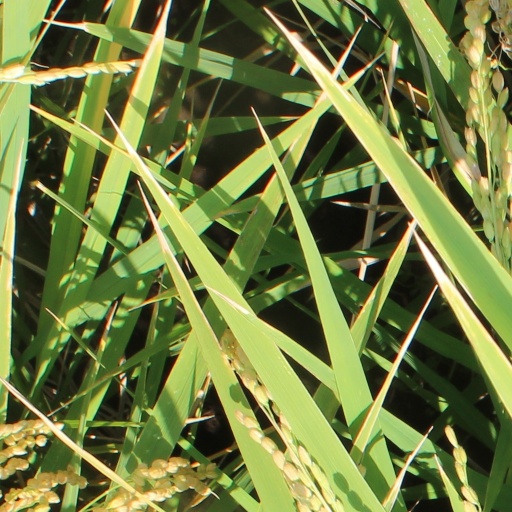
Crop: rice